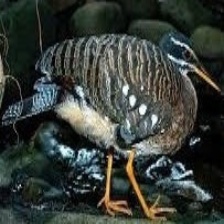
Species: SUNBITTERN
Scientific name:  EURYPYGA HELIAS